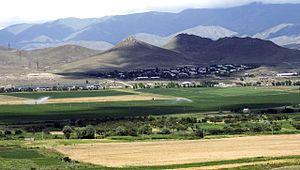
Spitak est une ville du nord de l'Arménie, située dans le marz de Lorri. En 2008, elle compte 15 145 habitants.